Douglas Lake Cattle Company

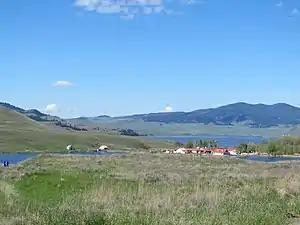
Ranch headquarters, with Douglas Lake beyond

The Douglas Lake Cattle Company is Canada's largest working cattle ranch, usually known as the Douglas Lake Ranch. Founded June 30, 1886, it has been operating continuously since. This date also marks the completion of the last leg of the first transcontinental rail line of the Canadian Pacific Railway from Montreal to Vancouver.